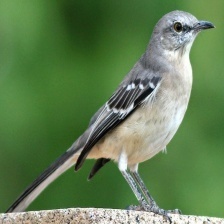
Species: NORTHERN MOCKINGBIRD
Scientific name: MIMUS POLYGLOTTOS